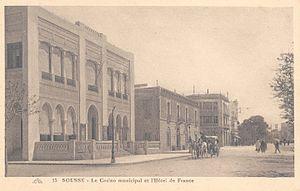
Le casino municipal et l'Hôtel de France à Sousse vers 1920
L'affaire de Thala-Kasserine est une émeute qui a lieu en 1906 sous le protectorat français de Tunisie. Dirigés par un marabout algérien, les émeutiers assassinent trois civils français dans la région de Kasserine avant d'être mis en déroute à Thala, où ils laissent une dizaine de morts. Trois des révoltés sont par la suite condamnés à mort avant d'être graciés. C'est la première insurrection sérieuse depuis l'instauration du protectorat en 1881.